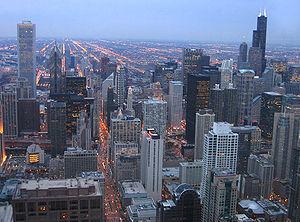
Un plan hippodamien ou hippodaméen, est, en urbanisme, un type d'organisation de la ville dans lequel les rues sont rectilignes et se croisent en angle droit, créant des îlots de forme carrée ou rectangulaire.
Samuel Gerard est un personnage de fiction créé par Jeb Stuart et David Twohy, d'après le personnage créé par Roy Huggins et incarné par Tommy Lee Jones dans les films Le Fugitif et US Marshals.